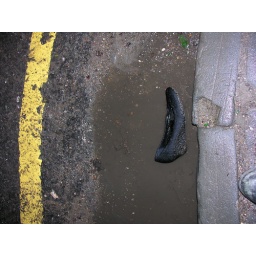
black shoe in puddle